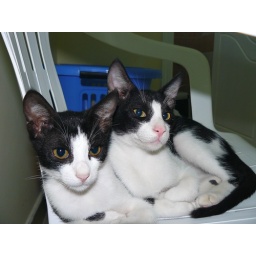
Kattie and Dommie on a chair in the house